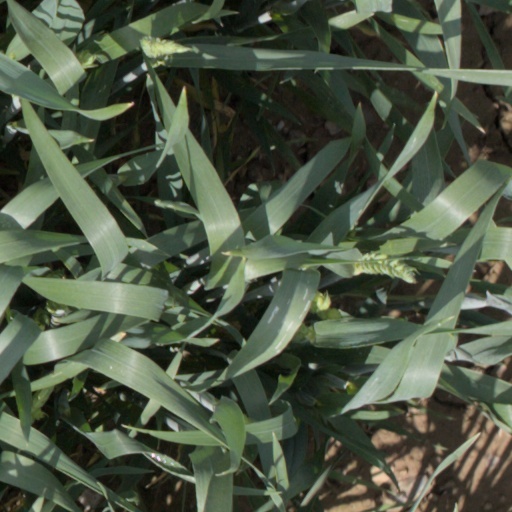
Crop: wheat